Felix König

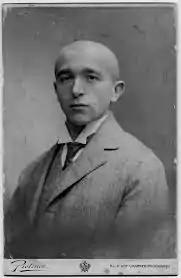
Felix König

Felix König (born c.1880) was an Austrian scientist, alpinist and Antarctic explorer. He was a member of Wilhelm Filchner's Second German Antarctic Expedition, 1911–1913, which failed in its attempt to determine the nature of the link, if any, between the Weddell Sea and the Ross Sea, and thereby resolve the question as to whether the continent was a single landmass or a group of several elements. In the course of the expedition König, along with Filchner, was part of the group, that disproved the existence of the land known as New South Greenland, or "Morrell's Land", supposedly discovered in 1823 by the American sealer captain, Benjamin Morrell.